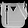
Label: Bag